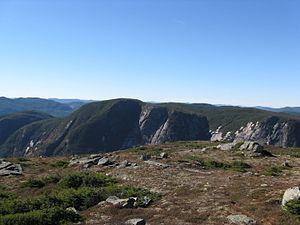
Vue à partir du sommet du Mont Élie
Mont-Élie est un territoire non organisé situé dans la municipalité régionale de comté de Charlevoix-Est, dans la région administrative de la Capitale-Nationale, au Québec.